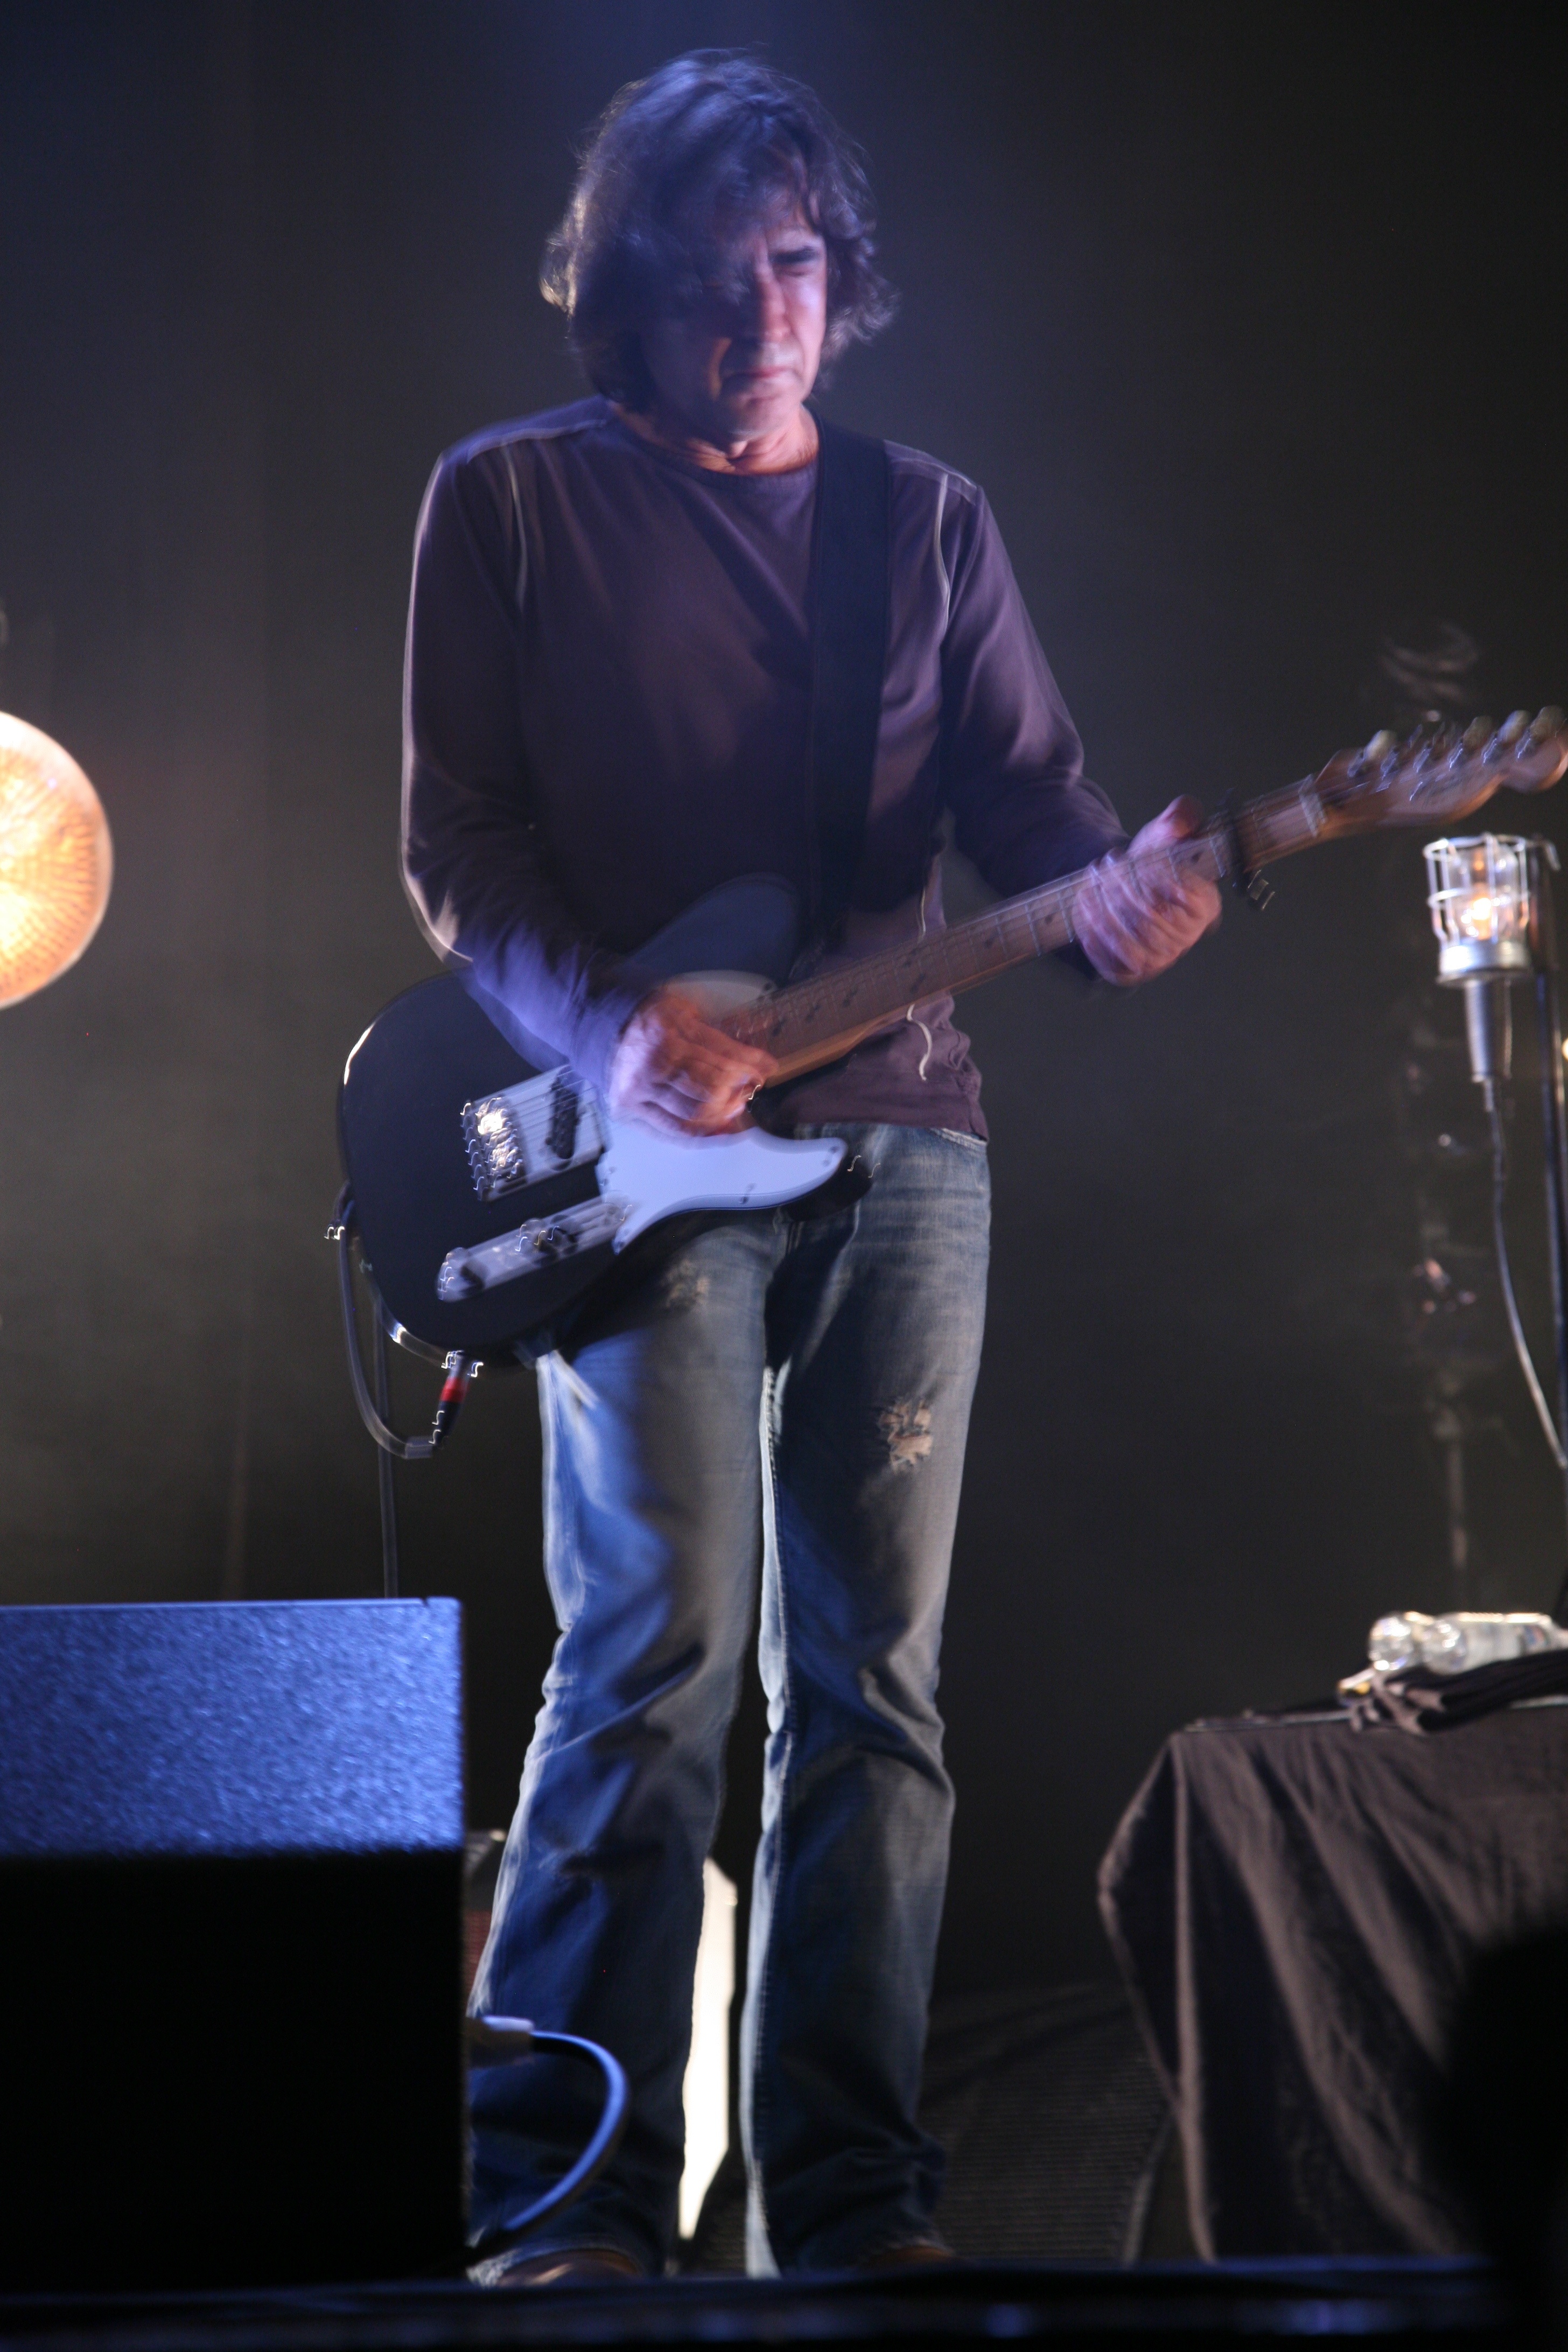
music, concert, musician, performance art, stage, performance, bassist, singing, guitarist, drummer, entertainment, murat, jeanlouismurat, villierssurmarne, festivaldemarne, fredjimenez, stephanereynaud, brunoclavaizolle, performing arts, singer songwriter, rock concert